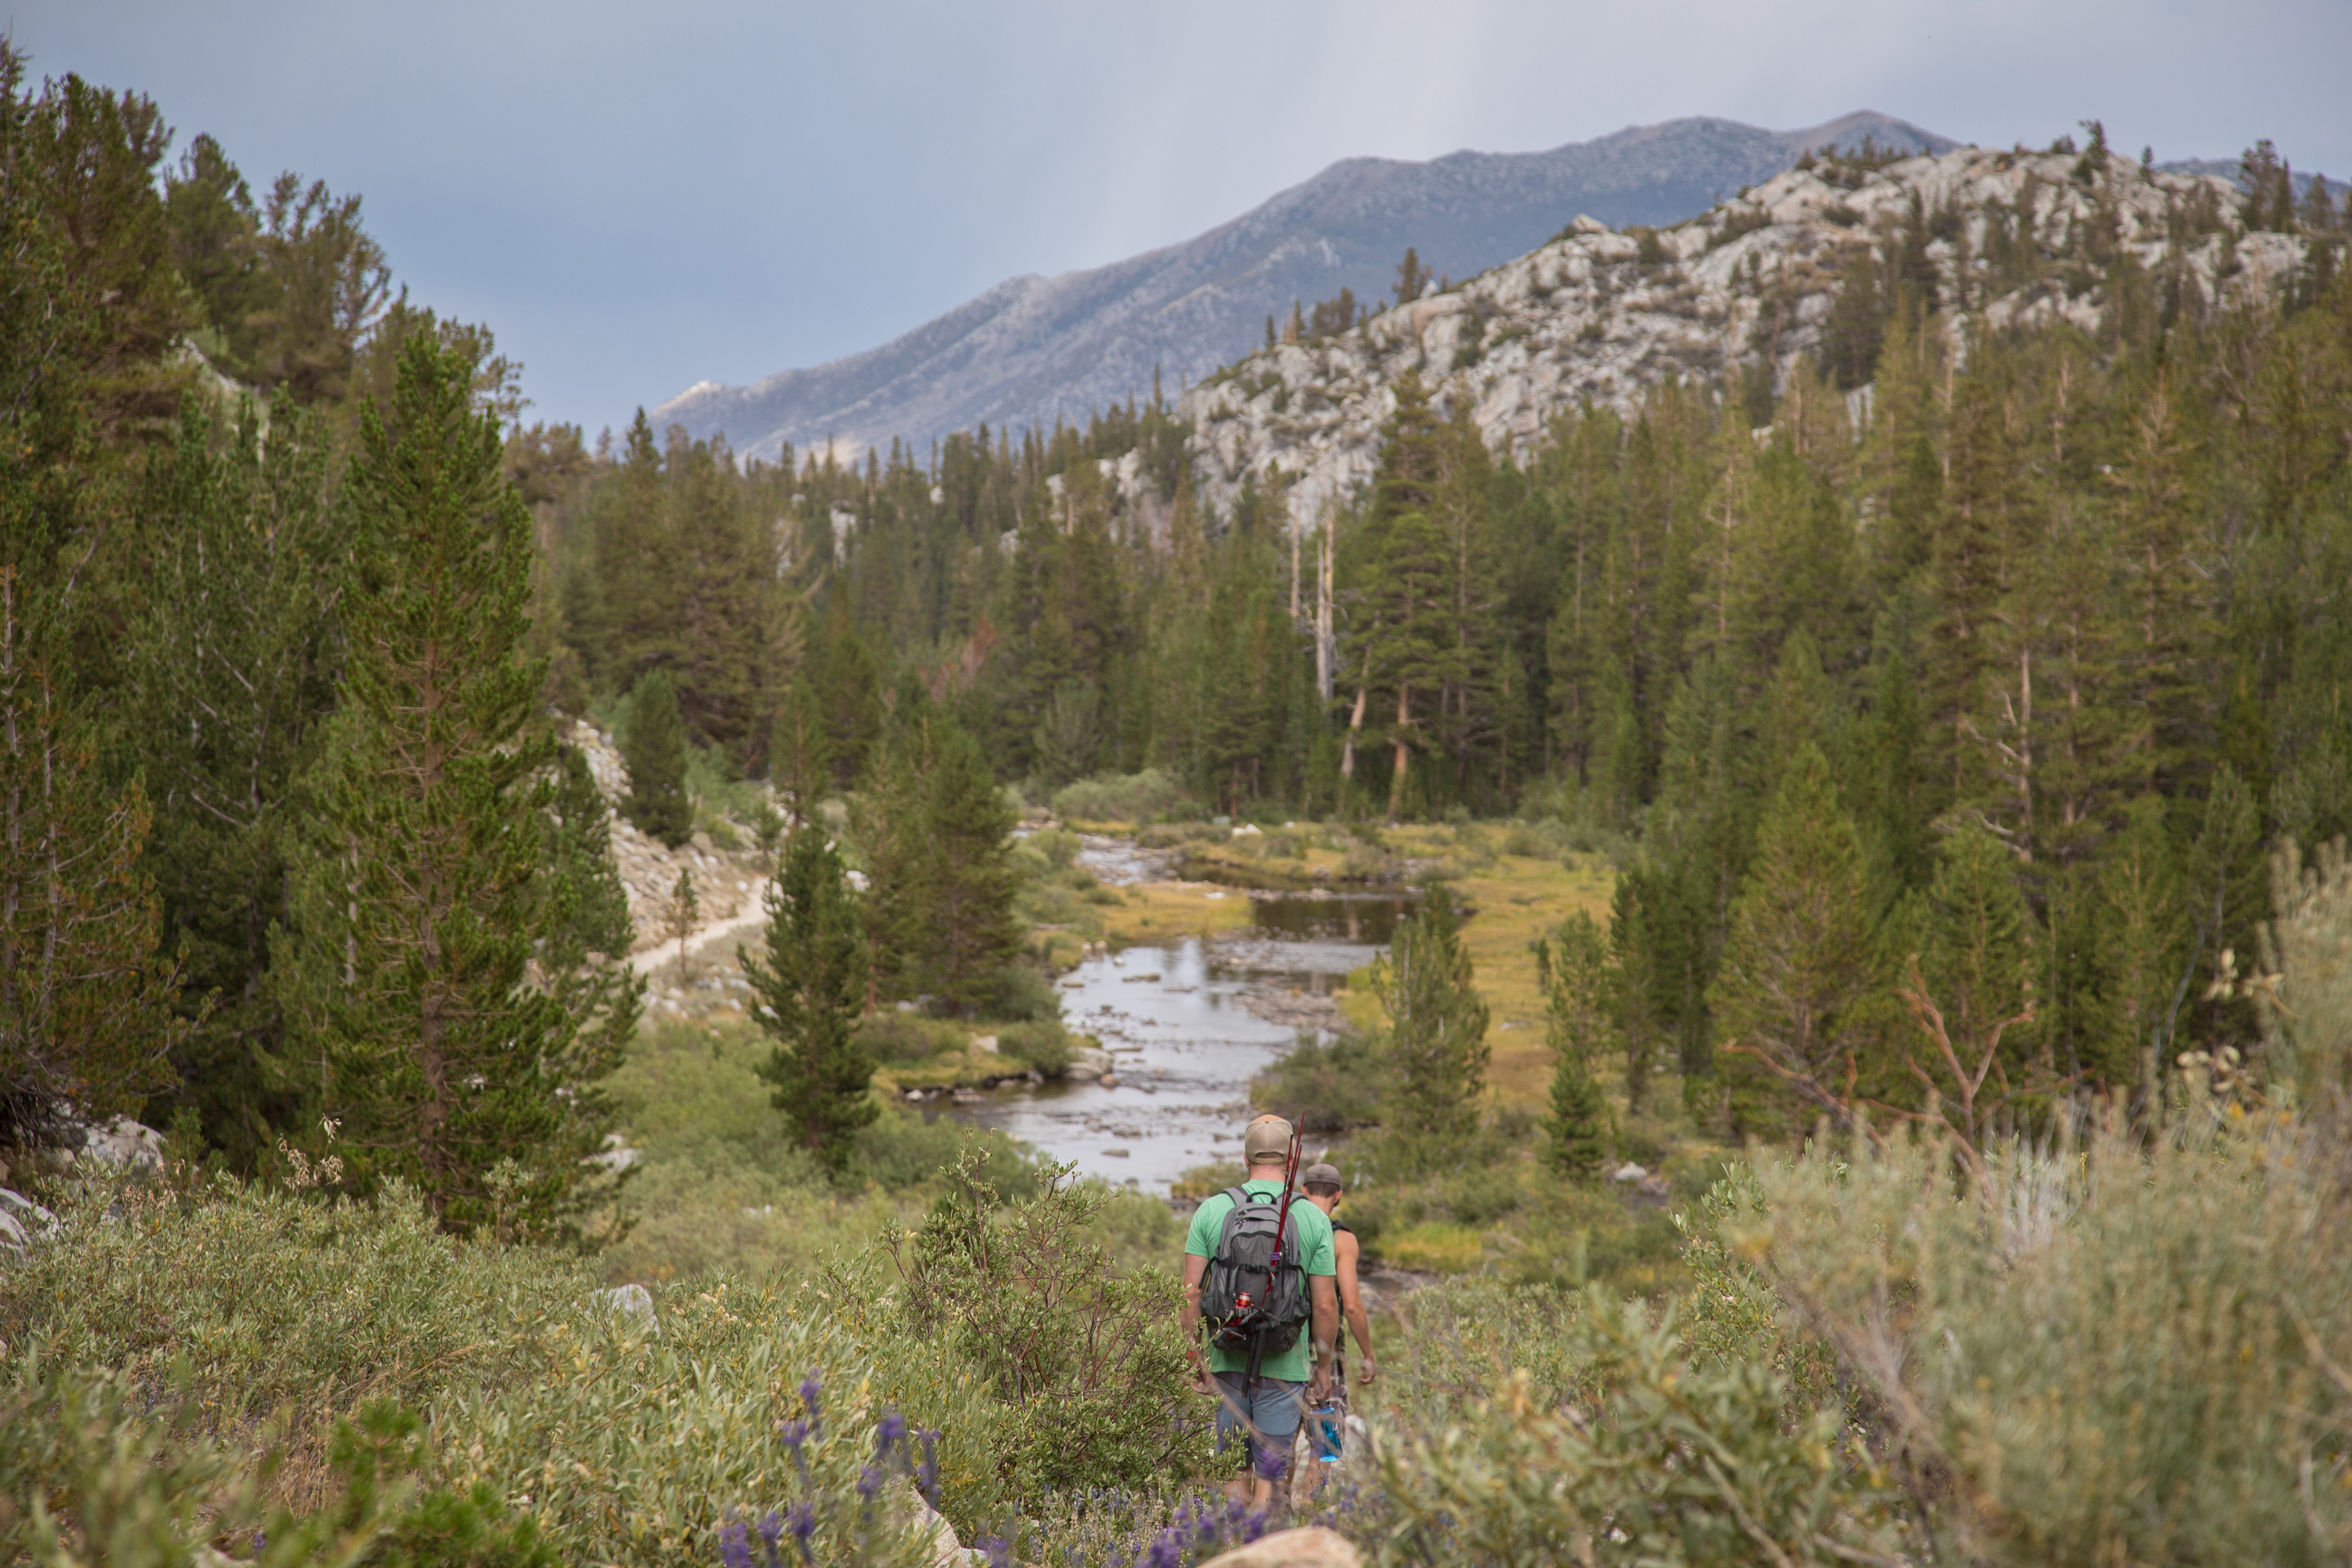
wilderness, walking, mountain, hiking, trail, meadow, lake, adventure, valley, mountain range, ridge, sports, backpacking, plateau, ecosystem, mountainous landforms